Cairn Mon Earn

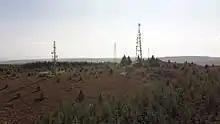
Aerial view of the summit of Cairn Mon Earn

Cairn Mon Earn or Cairn-mon-earn is a hill in Aberdeenshire, Scotland.